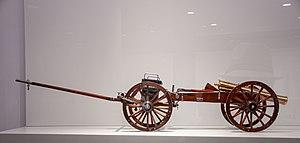
1854 - Ecole technique d'Artillerie de Saint - Saint-Pétersbourg ( Russie ) Bronze, bois et fer.
Le musée de l’Armée est un musée national français situé dans l’Hôtel national des Invalides dans le 7ᵉ arrondissement de Paris. Le musée de l'Armée est un musée d'histoire dont la vocation est de présenter l'histoire des conflits sous le prisme de l'histoire militaire de la France.
L'artillerie de campagne est une des branches majeures de l'artillerie, qui a pour vocation de soutenir et appuyer les troupes sur le champ de bataille. Pour remplir cette fonction, son matériel doit être mobile et apte à suivre des opérations mobiles. Cet impératif a tendance à lui faire adopter des pièces plus légères et moins puissantes que par exemple l'artillerie de siège ou l'artillerie de place.